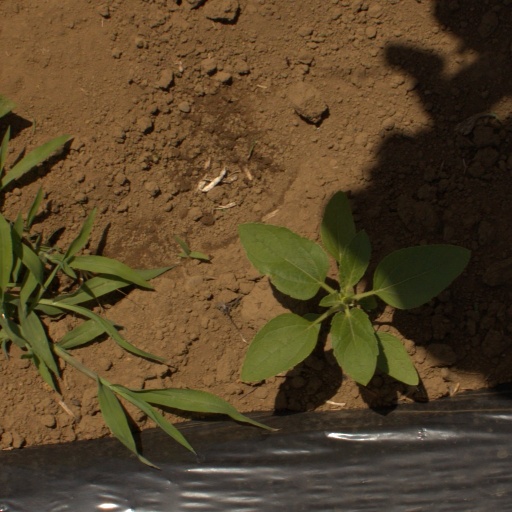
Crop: Jerusalem artichoke